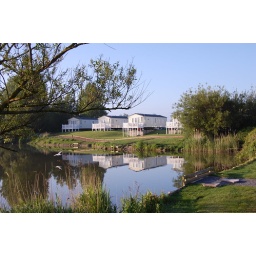
I love the bird flying over the lake and being able to see the reflection in the still water